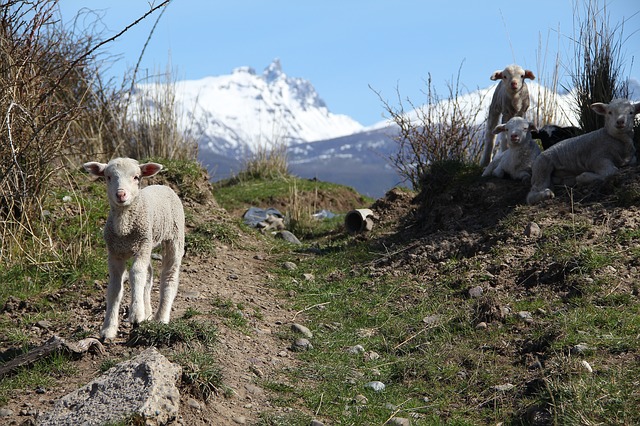
Label: sheep